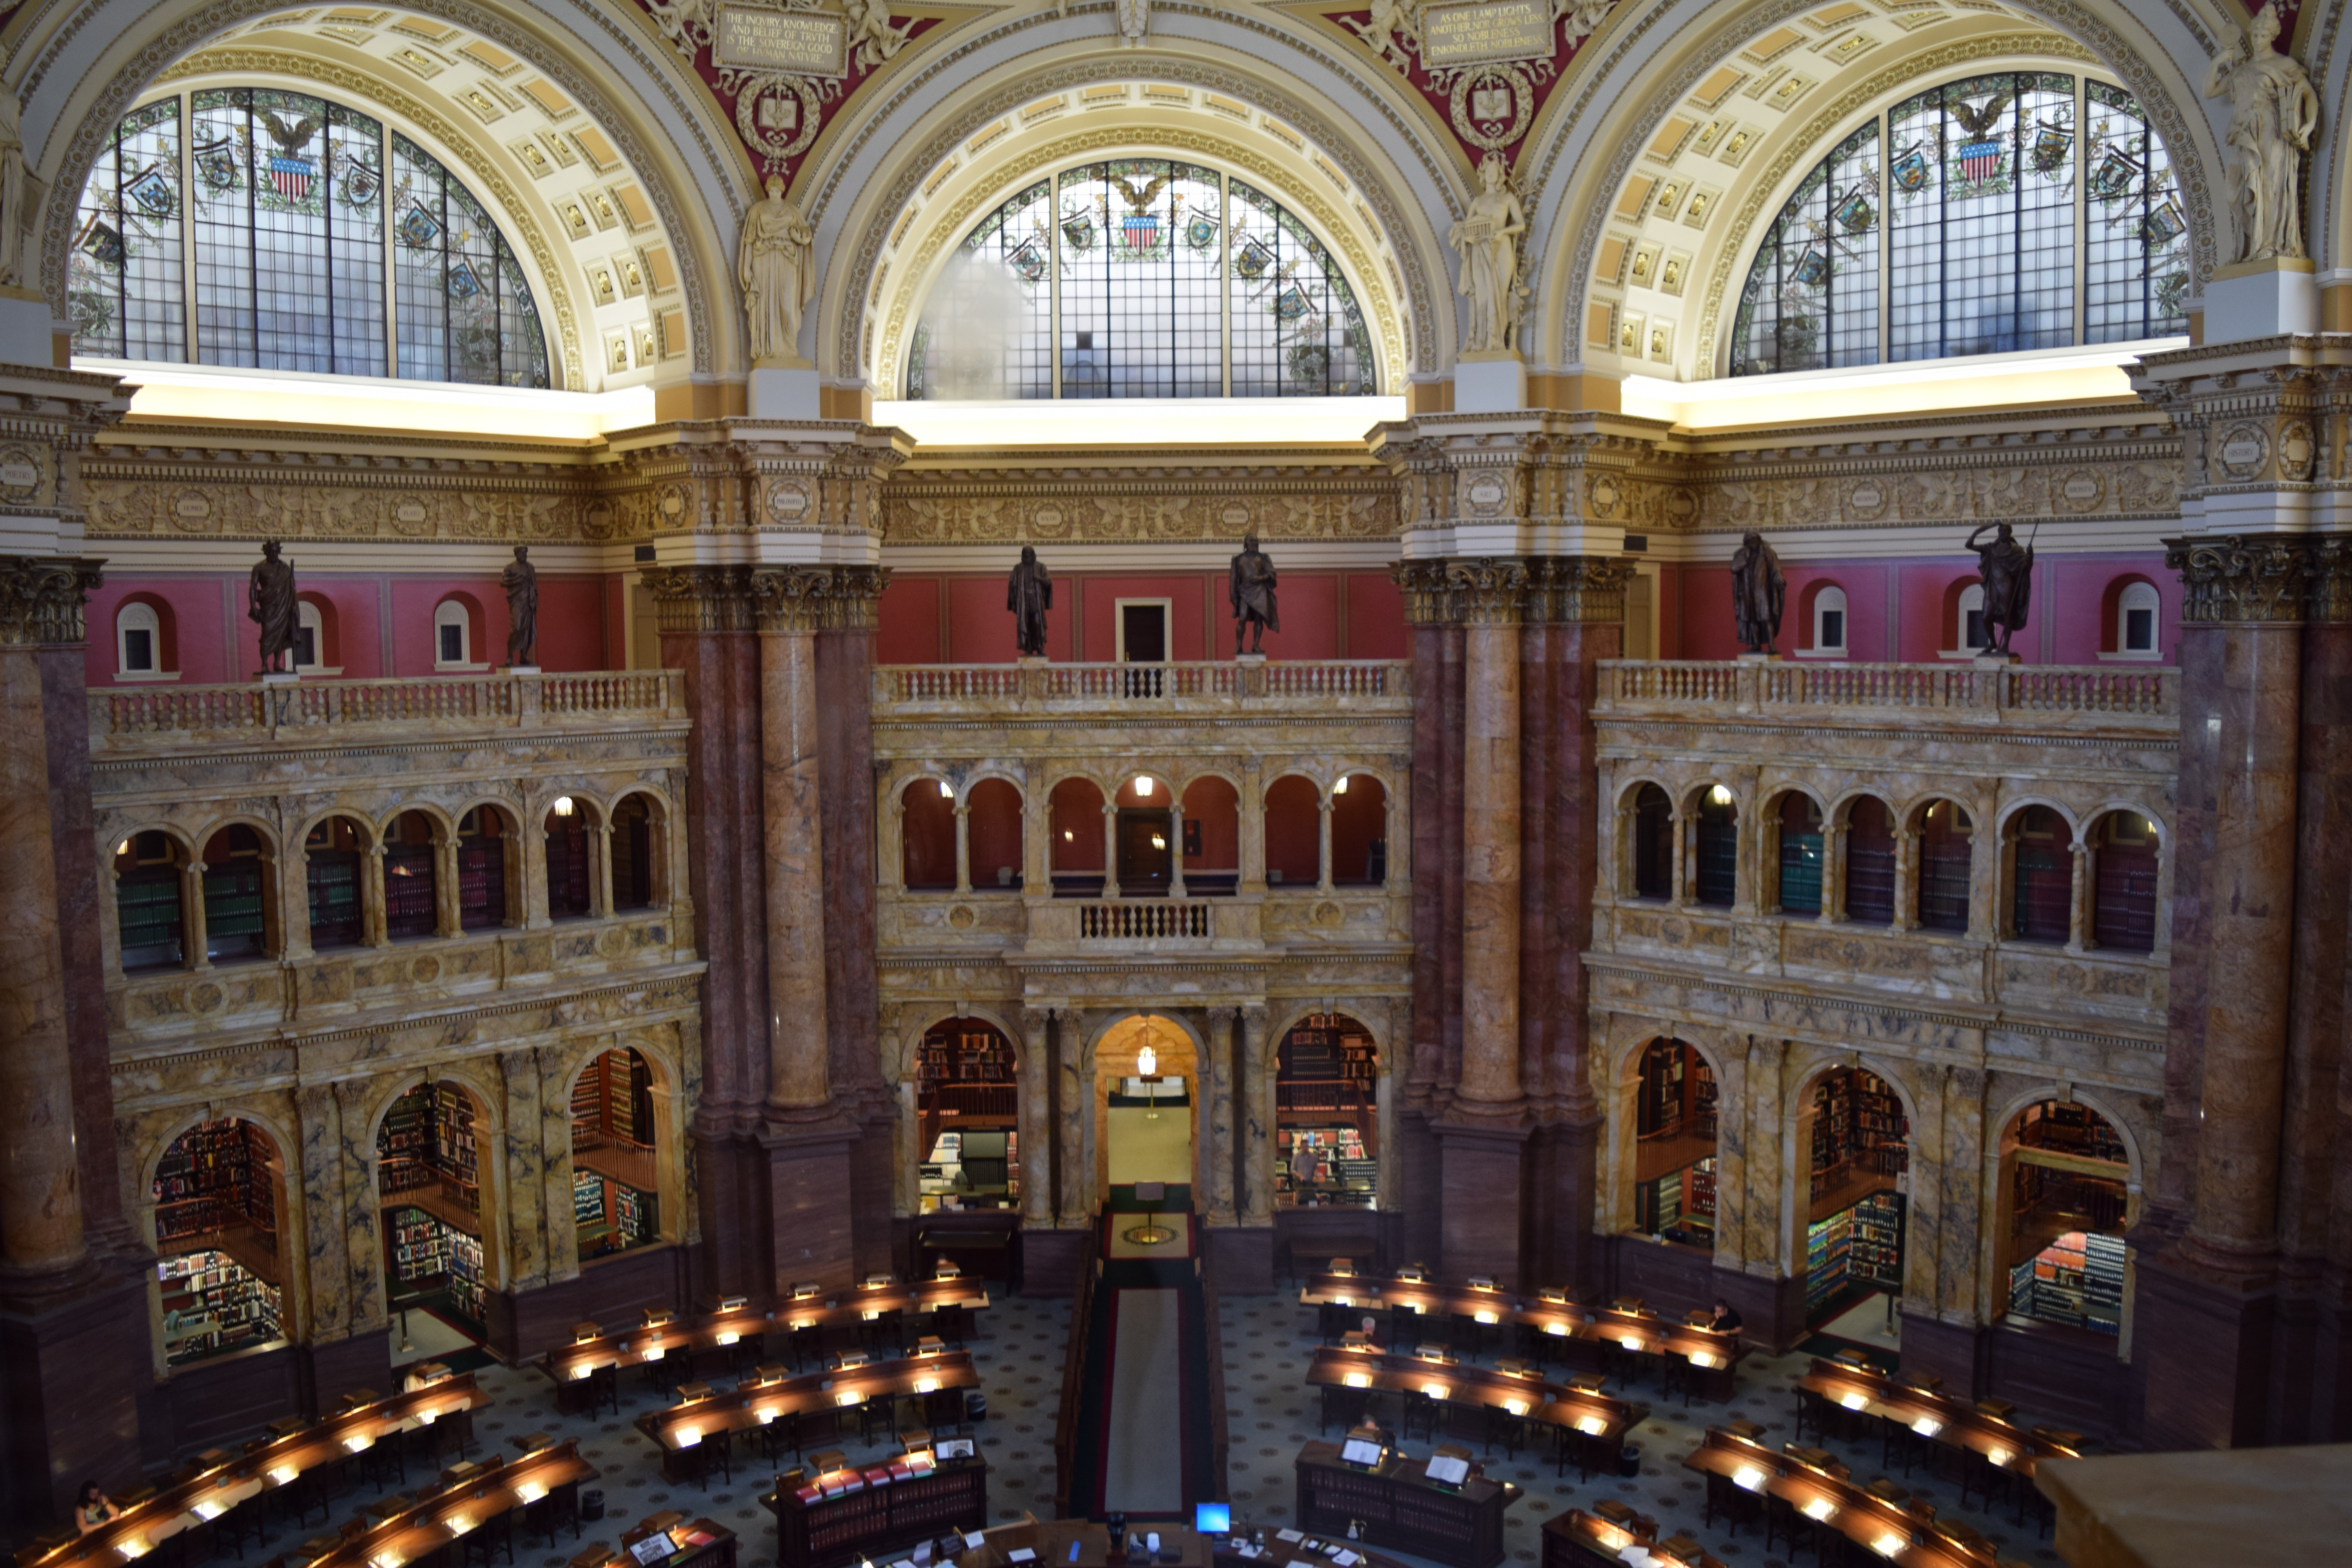
architecture, building, palace, opera house, plaza, historic, synagogue, arcade, basilica, washington dc, library of congress